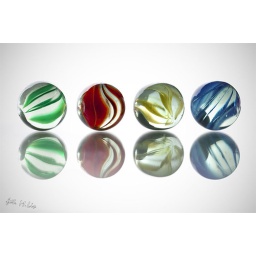
Strobist: Two strobes aimed at white background, flagged. Glass marbles placed on a glass surface. Vigniette added in post.